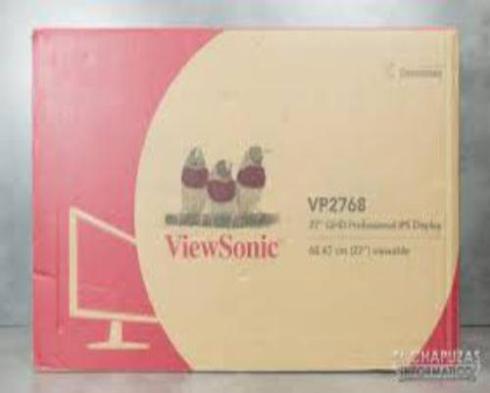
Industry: Electronic